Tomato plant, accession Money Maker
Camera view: horizontal (90 deg, fisheye); turntable rotation: 300 degrees
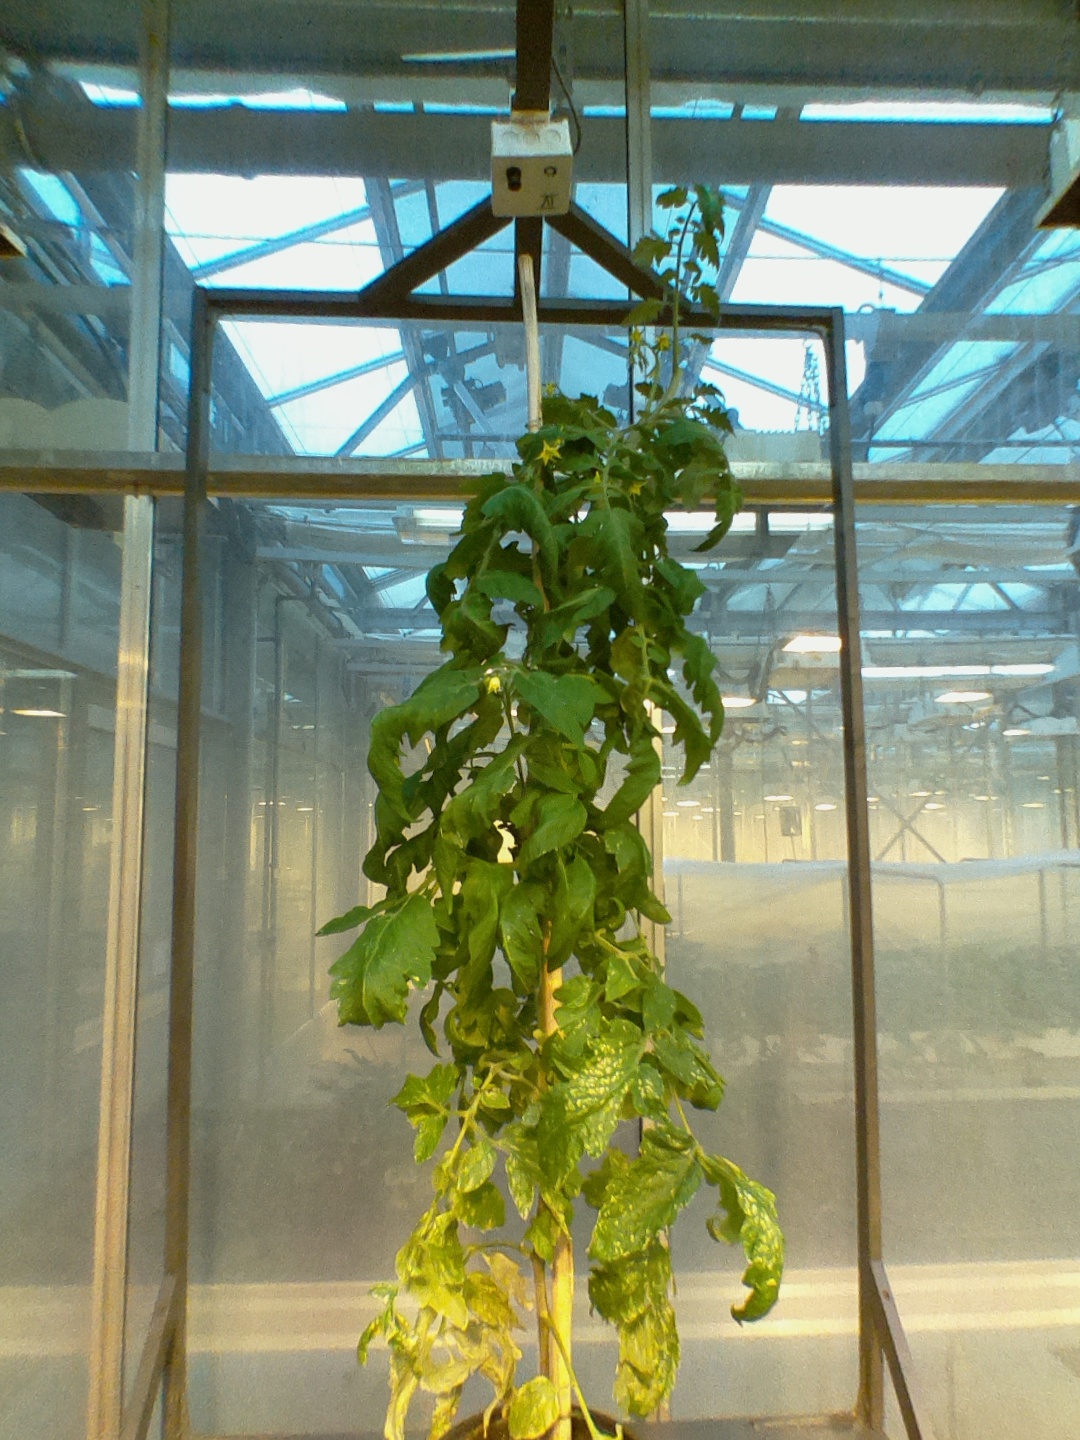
BBCH growth stage 67: Full flowering, 70%-80% of flowers open, more petals falling